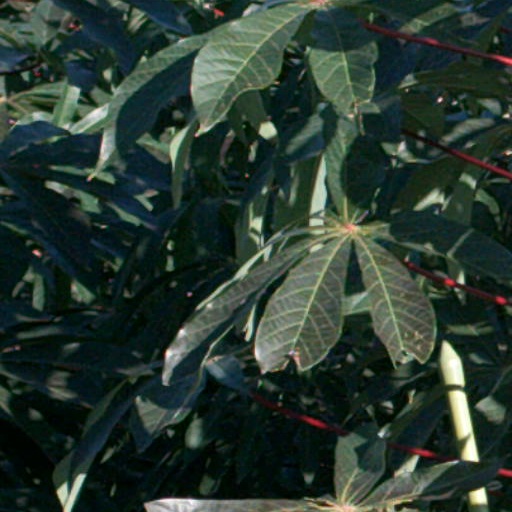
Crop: cassava